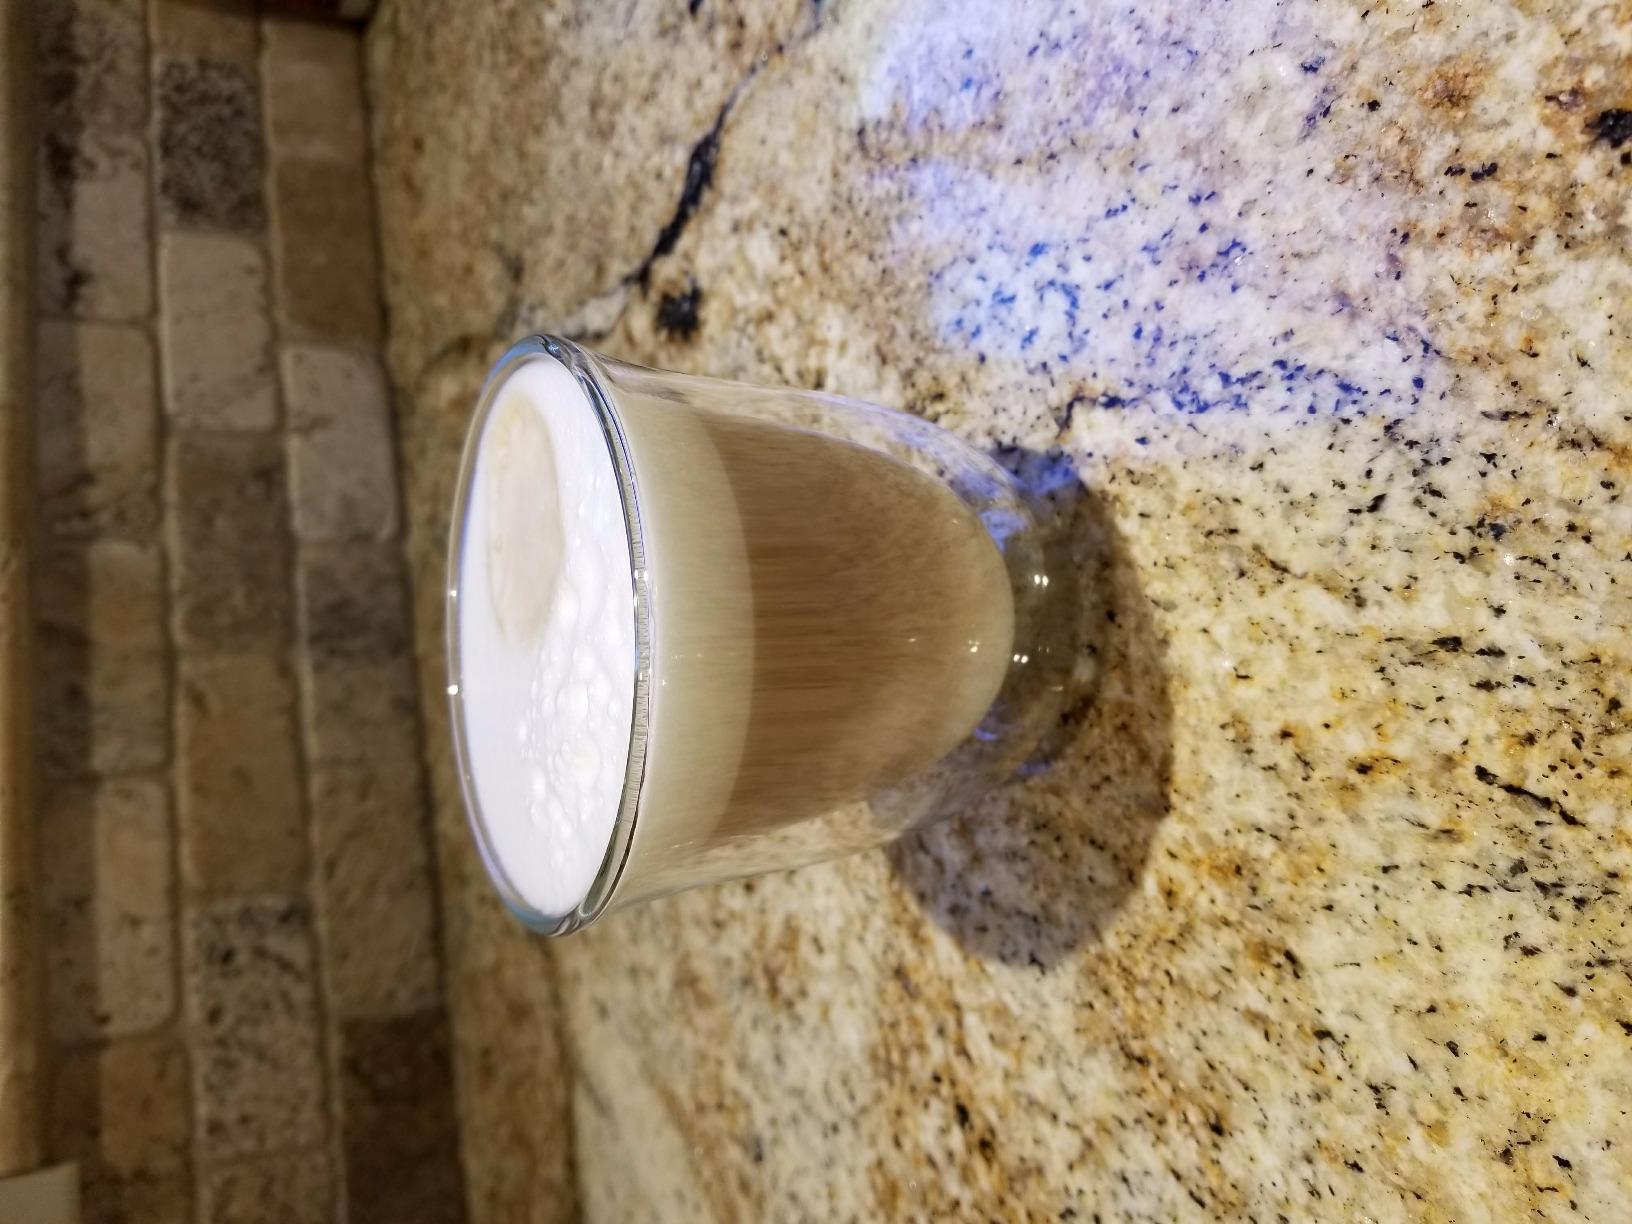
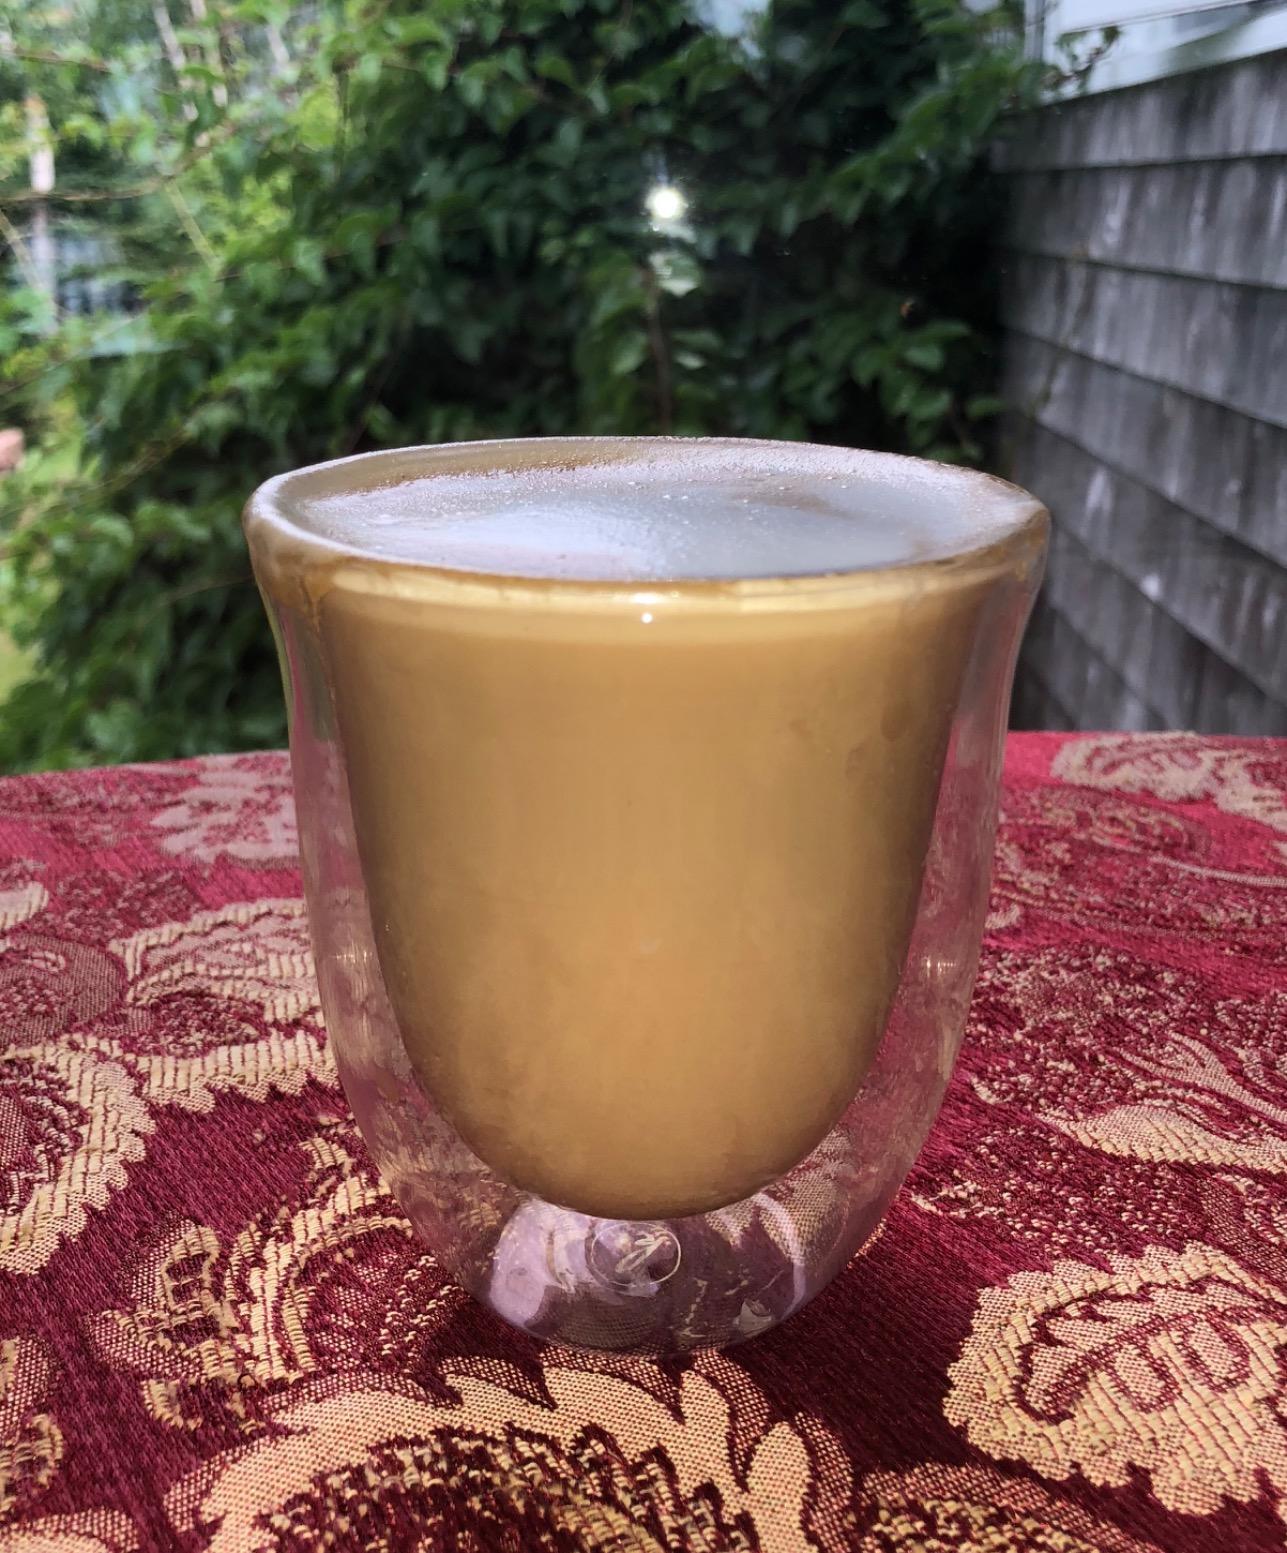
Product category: items_mug
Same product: yes